RIOK1

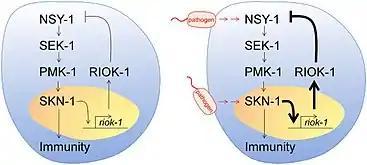

In addition, RIOK1 has also a potential role with the metabolism of the 40S ribosomal subunit, precisely, we know it's involved in the maturation of the 40S ribosomal subunit and needed for the recycling of PNO1 and NOB1, which are both RNA-binding proteins from 40S precursors.